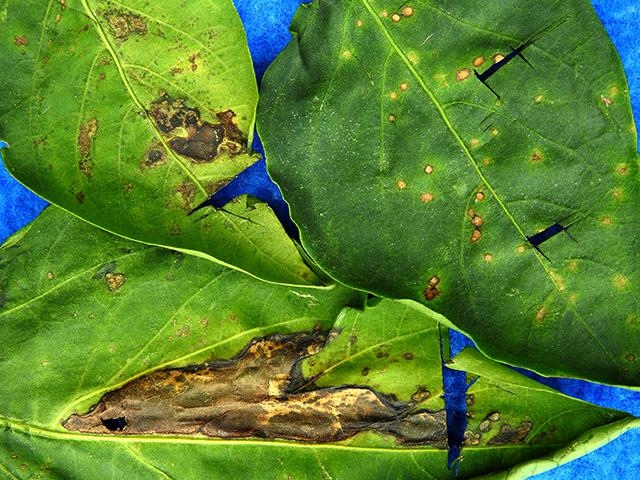
Plant: Bell pepper
Disease: bell pepper bacterial spot